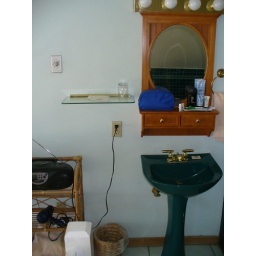
The sink and mirror of the bathroom in the loft.